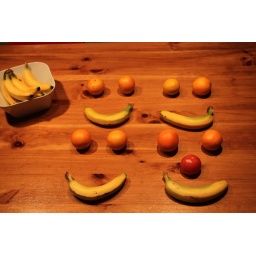
Our fruit bowl in our condo. I must've taken 50+ pictures of it